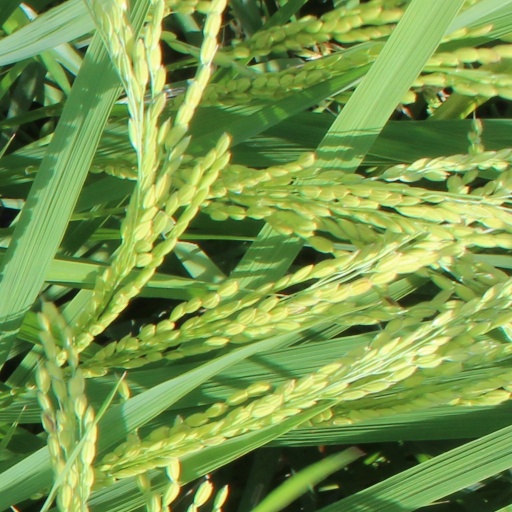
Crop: rice